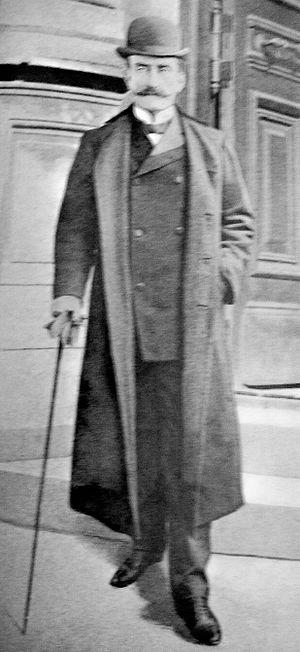
Ramón Lorenzo Falcón était un militaire, homme politique et commissaire de police argentin.